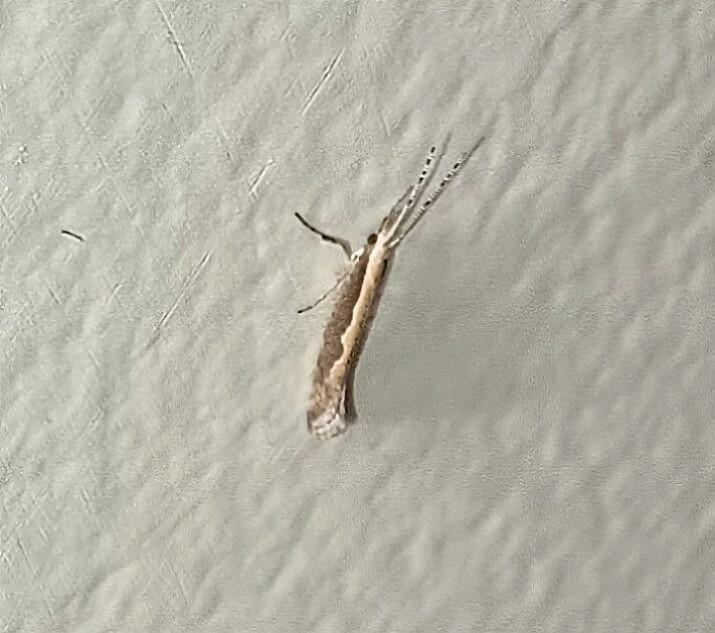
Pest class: diamondback_moth